Rita Verdonk

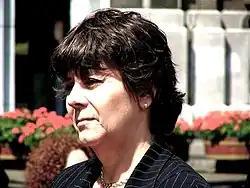
Rita Verdonk in 2007

Verdonk strictly applied the Alien Integration Act of 1998 (Wet Inburgering Nieuwkomers), which was introduced by Job Cohen, the social democratic State Secretary for Justice in the Cabinet Kok II.